2011 Texas wildfires

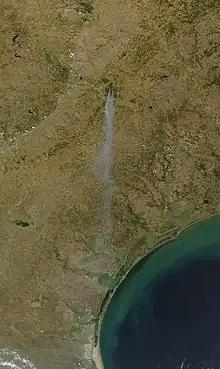
View of Bastrop Complex fire captured by Terra satellite, September 5, 2011

Due to the ongoing exceptional drought conditions in most of Texas and the high winds brought to the state by Tropical Storm Lee, a series of wildfires flared up over Labor Day weekend and continued into the following week. The largest and most destructive was what is now known as the Bastrop County Complex. At approximately 3:00 p.m. (CDT) on September 4, two fires started north of Bastrop State Park in the communities of Circle D-KC Estates and Tahitian Village. The likely cause of the blaze was sparks from electric power lines. 30 mph gusts of wind apparently toppled trees which tumbled into electrical lines at two locations, creating sparks that fell onto and ignited the dry grass and leaf litter below. The fire was exacerbated by the outflow of Tropical Storm Lee in conjunction with exceptional drought. The fire quickly spread, engulfing 400 homes. Multiple areas and locales were evacuated, including the Bastrop Animal Shelter, Bastrop State Park (more than half of which was burned), and other communities affected by the fire. By 7:30 PM on September 5, 2011, the fire had burned about 25,000 acres and 500 homes. Winds began to calm the evening of September 5, but the fire still had no containment by the evening of September 6. By September 11, 1,554 homes had been destroyed. By October 1, the fire had reached 98% containment but had burned a total of 34,068 acres and 1,645 homes, making it the most destructive fire in Texas history. At 8:00 PM on October 10, the fire was declared 100% contained.